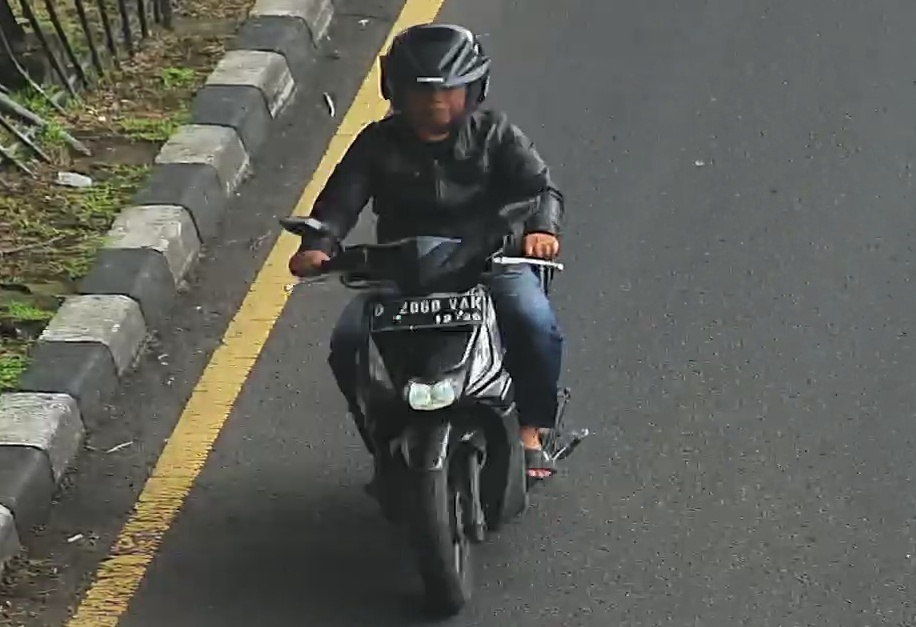
person-with-helmet: 1
person-without-helmet: 0